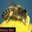
Label: bee